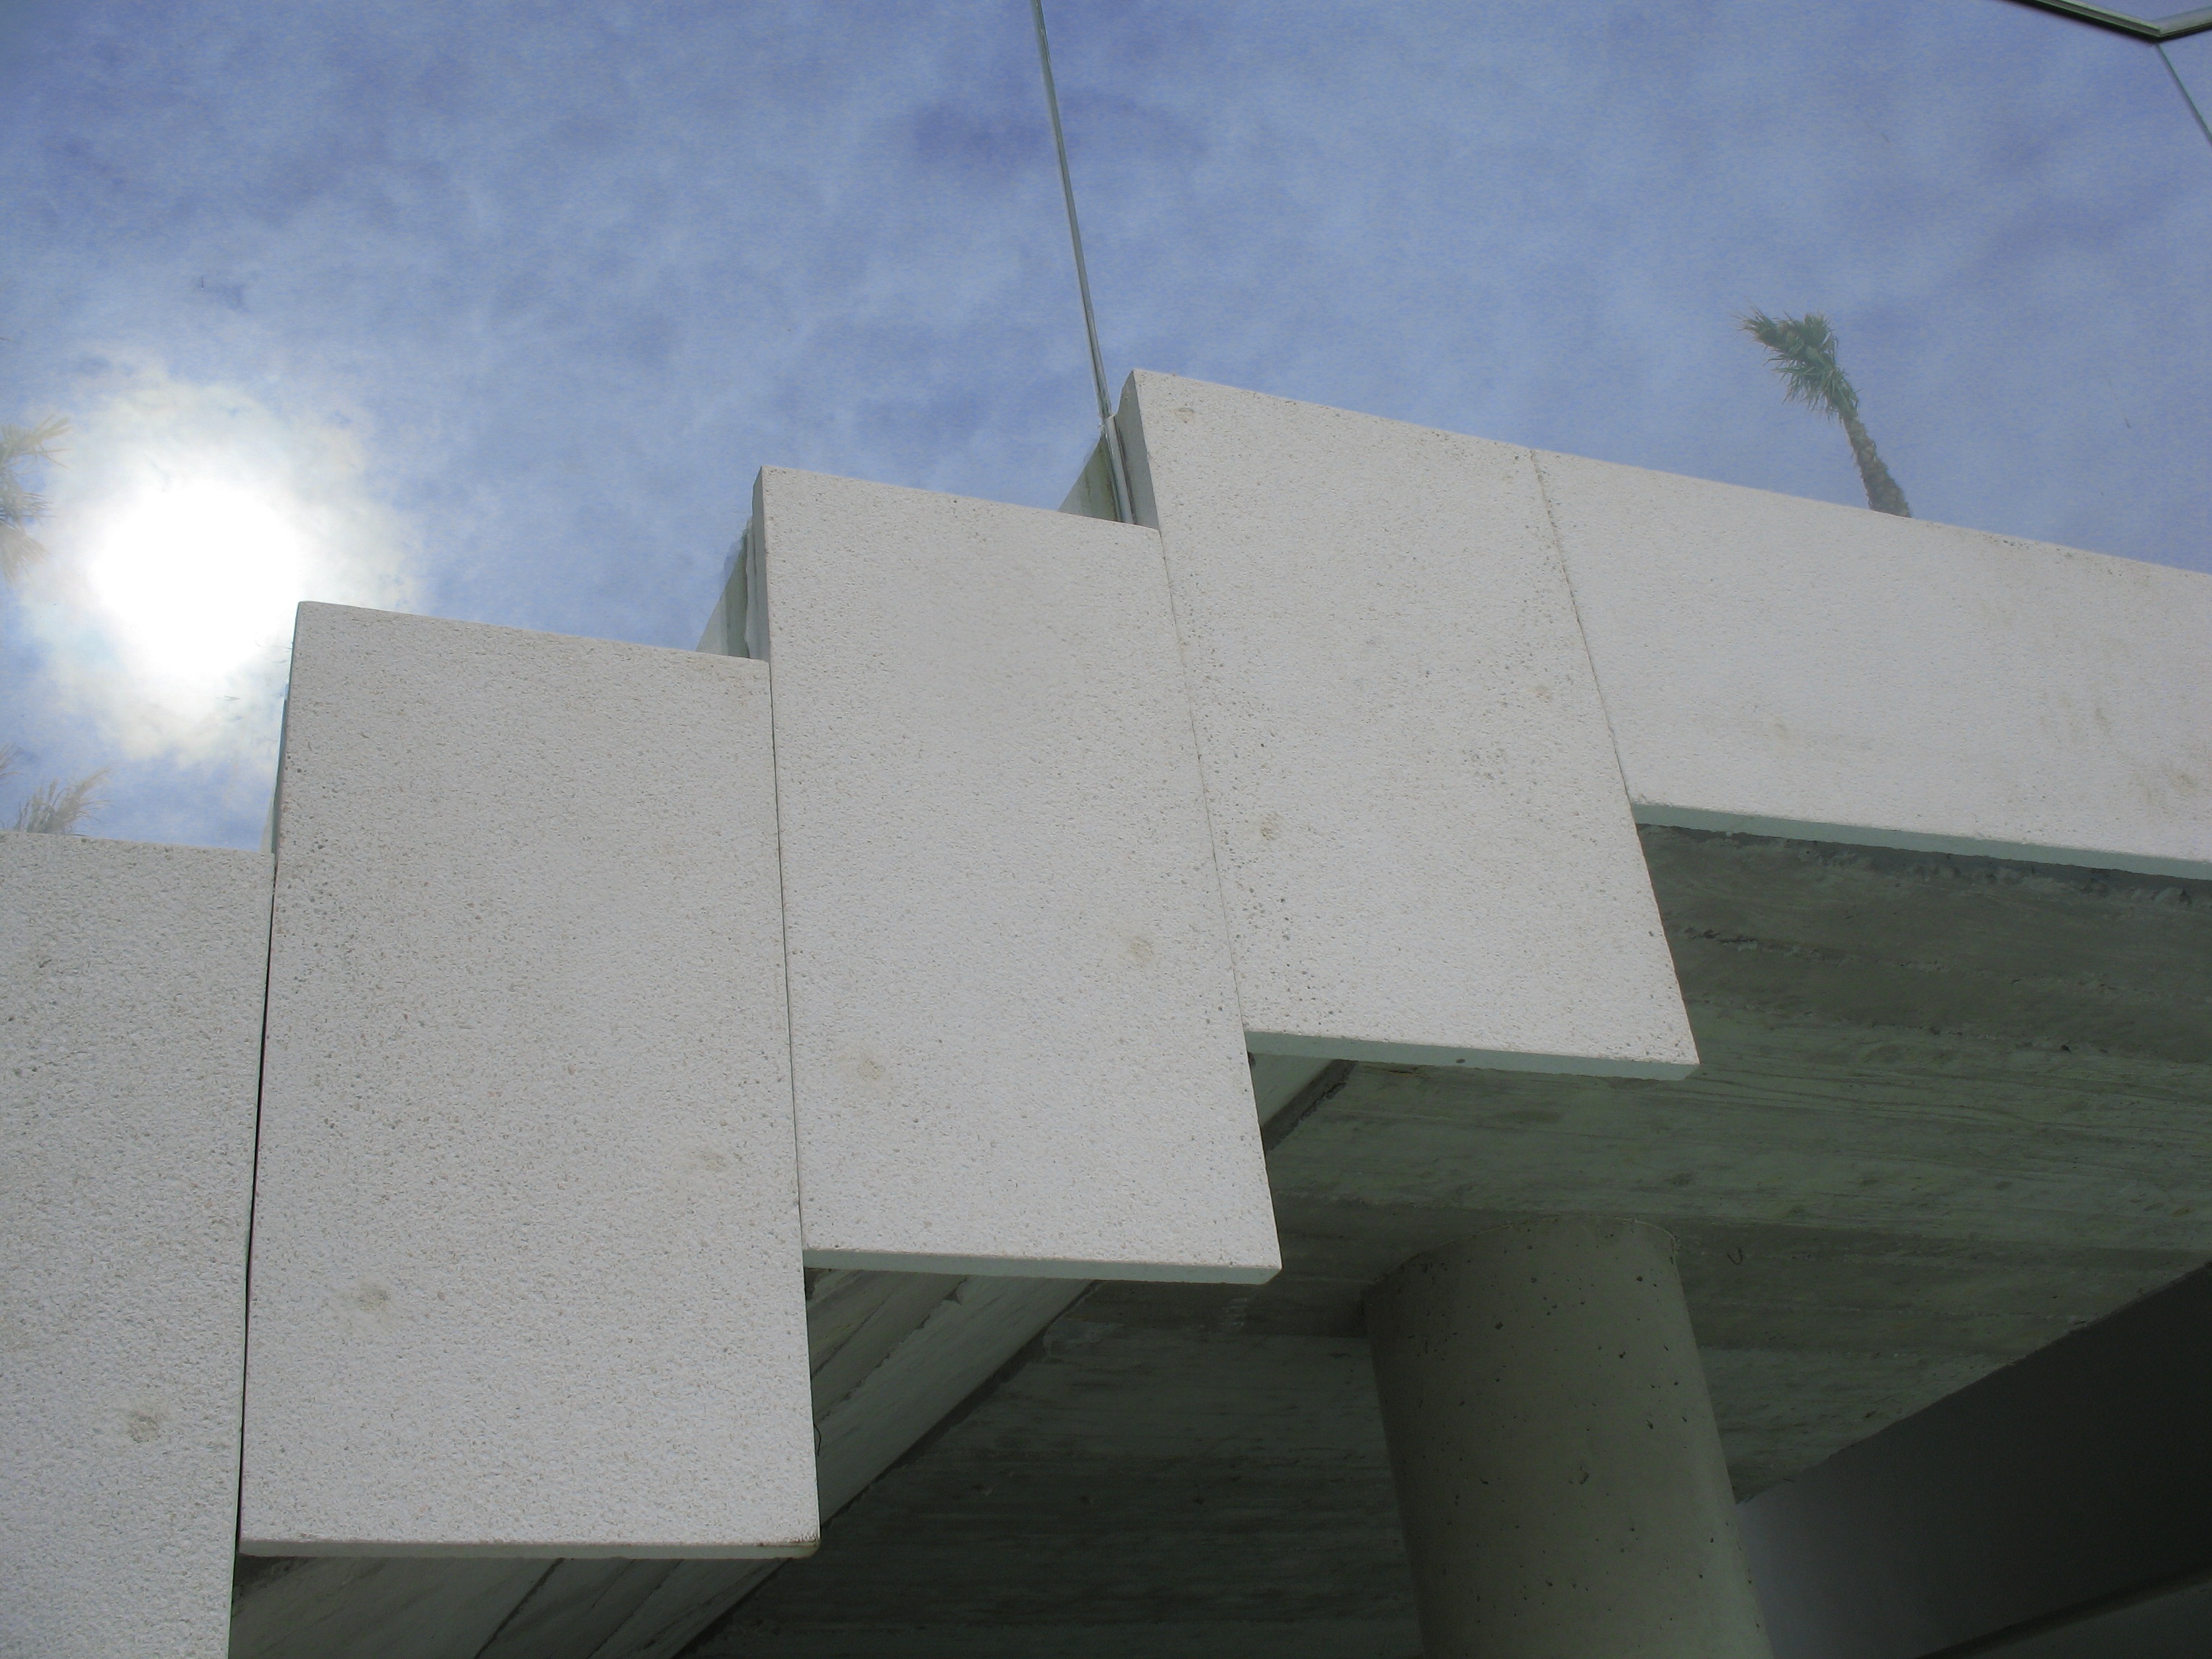
wing, architecture, white, house, monument, ladder, sculpture, memorial, art, clouds, design, shape, atmosphere of earth